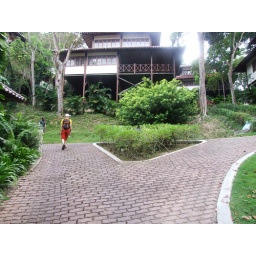
Each villa is separated by a thick wall of trees and flowers, it was beautiful.